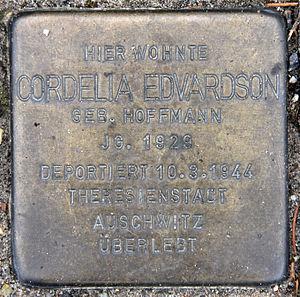
Cordelia Maria Edvardson est une écrivaine et journaliste israélo-suédoise d'origine allemande.